Malagasy cuisine

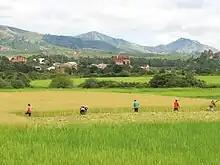
Terraced, irrigated rice paddies emerged in the central highlands around 1600 CE.

As more virgin forest was lost to "tavy", communities increasingly planted and cultivated permanent plots of land. By 600 CE, groups of these early settlers had moved inland and begun clearing the forests of the central highlands.